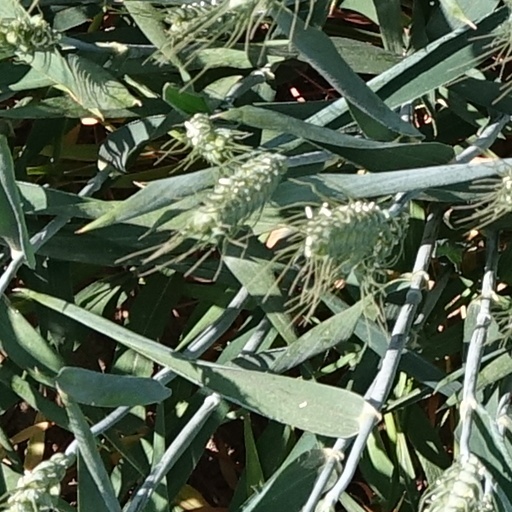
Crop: wheat